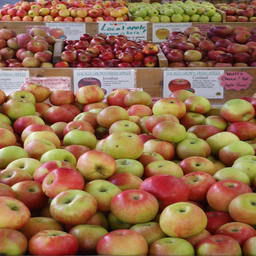
Label: Apple